Titanic Thompson

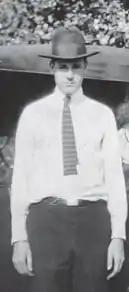
Thompson in a 1915 visit to Arkansas

Alvin Clarence Thomas (November 30, 1893 – May 19, 1974), better known as Titanic Thompson, was an American gambler, golfer, and hustler, who killed five men but was never charged with a crime.